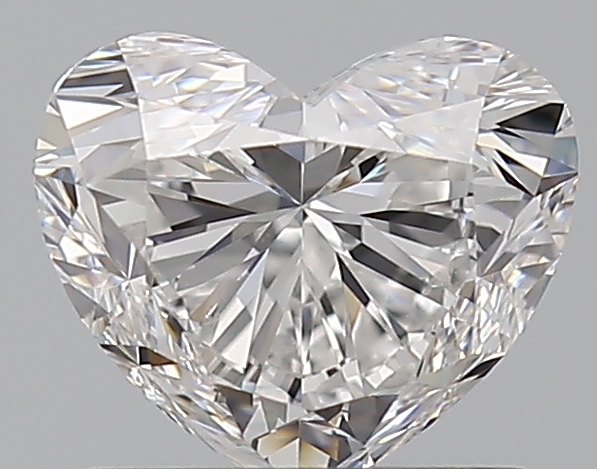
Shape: heart
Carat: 1
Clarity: VS1
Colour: F
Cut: VG
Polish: EX
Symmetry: VG
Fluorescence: N
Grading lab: GIA
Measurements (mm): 5.67 x 6.68 x 4.12